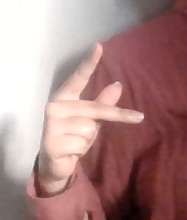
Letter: dha